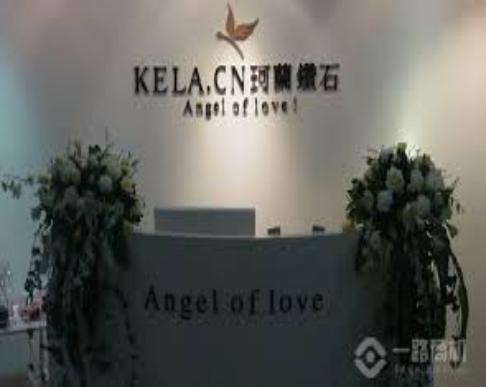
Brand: KELA
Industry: Clothes